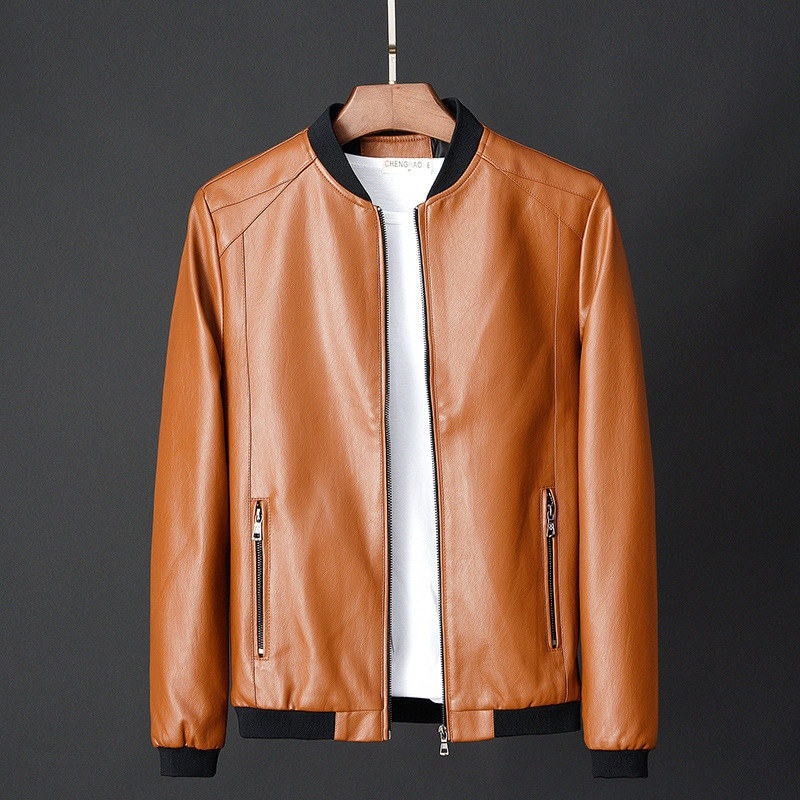
StreetKing Leather Motorcycle Jacket
Add an urban edge to your look with our StreetKing Leather Jacket. Designed for city dwellers who appreciate style with a touch of attitude, this jacket effortlessly combines fashion-forward trends and the practicality of a motorcycle jacket. Premium leather construction Comfortable and adjustable fit Weather-resistant properties
Brand: Edward Fraiser
Category: Apparel & Accessories > Clothing > Outerwear > Motorcycle Outerwear